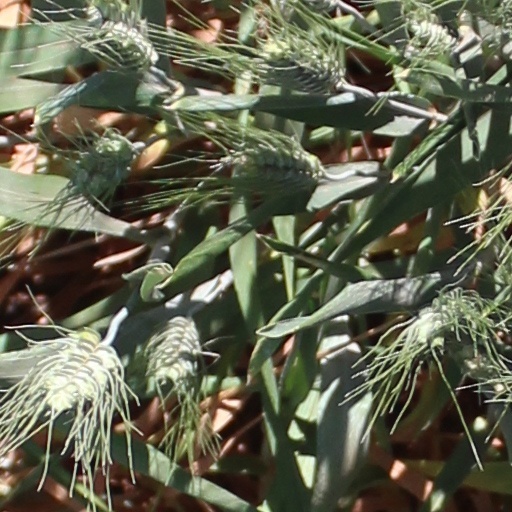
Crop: wheat